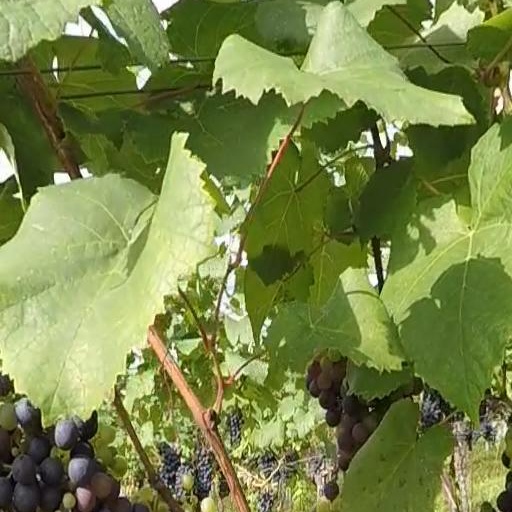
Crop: grape